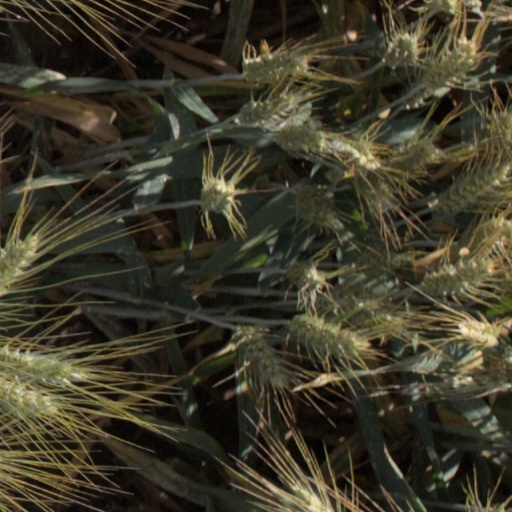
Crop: wheat